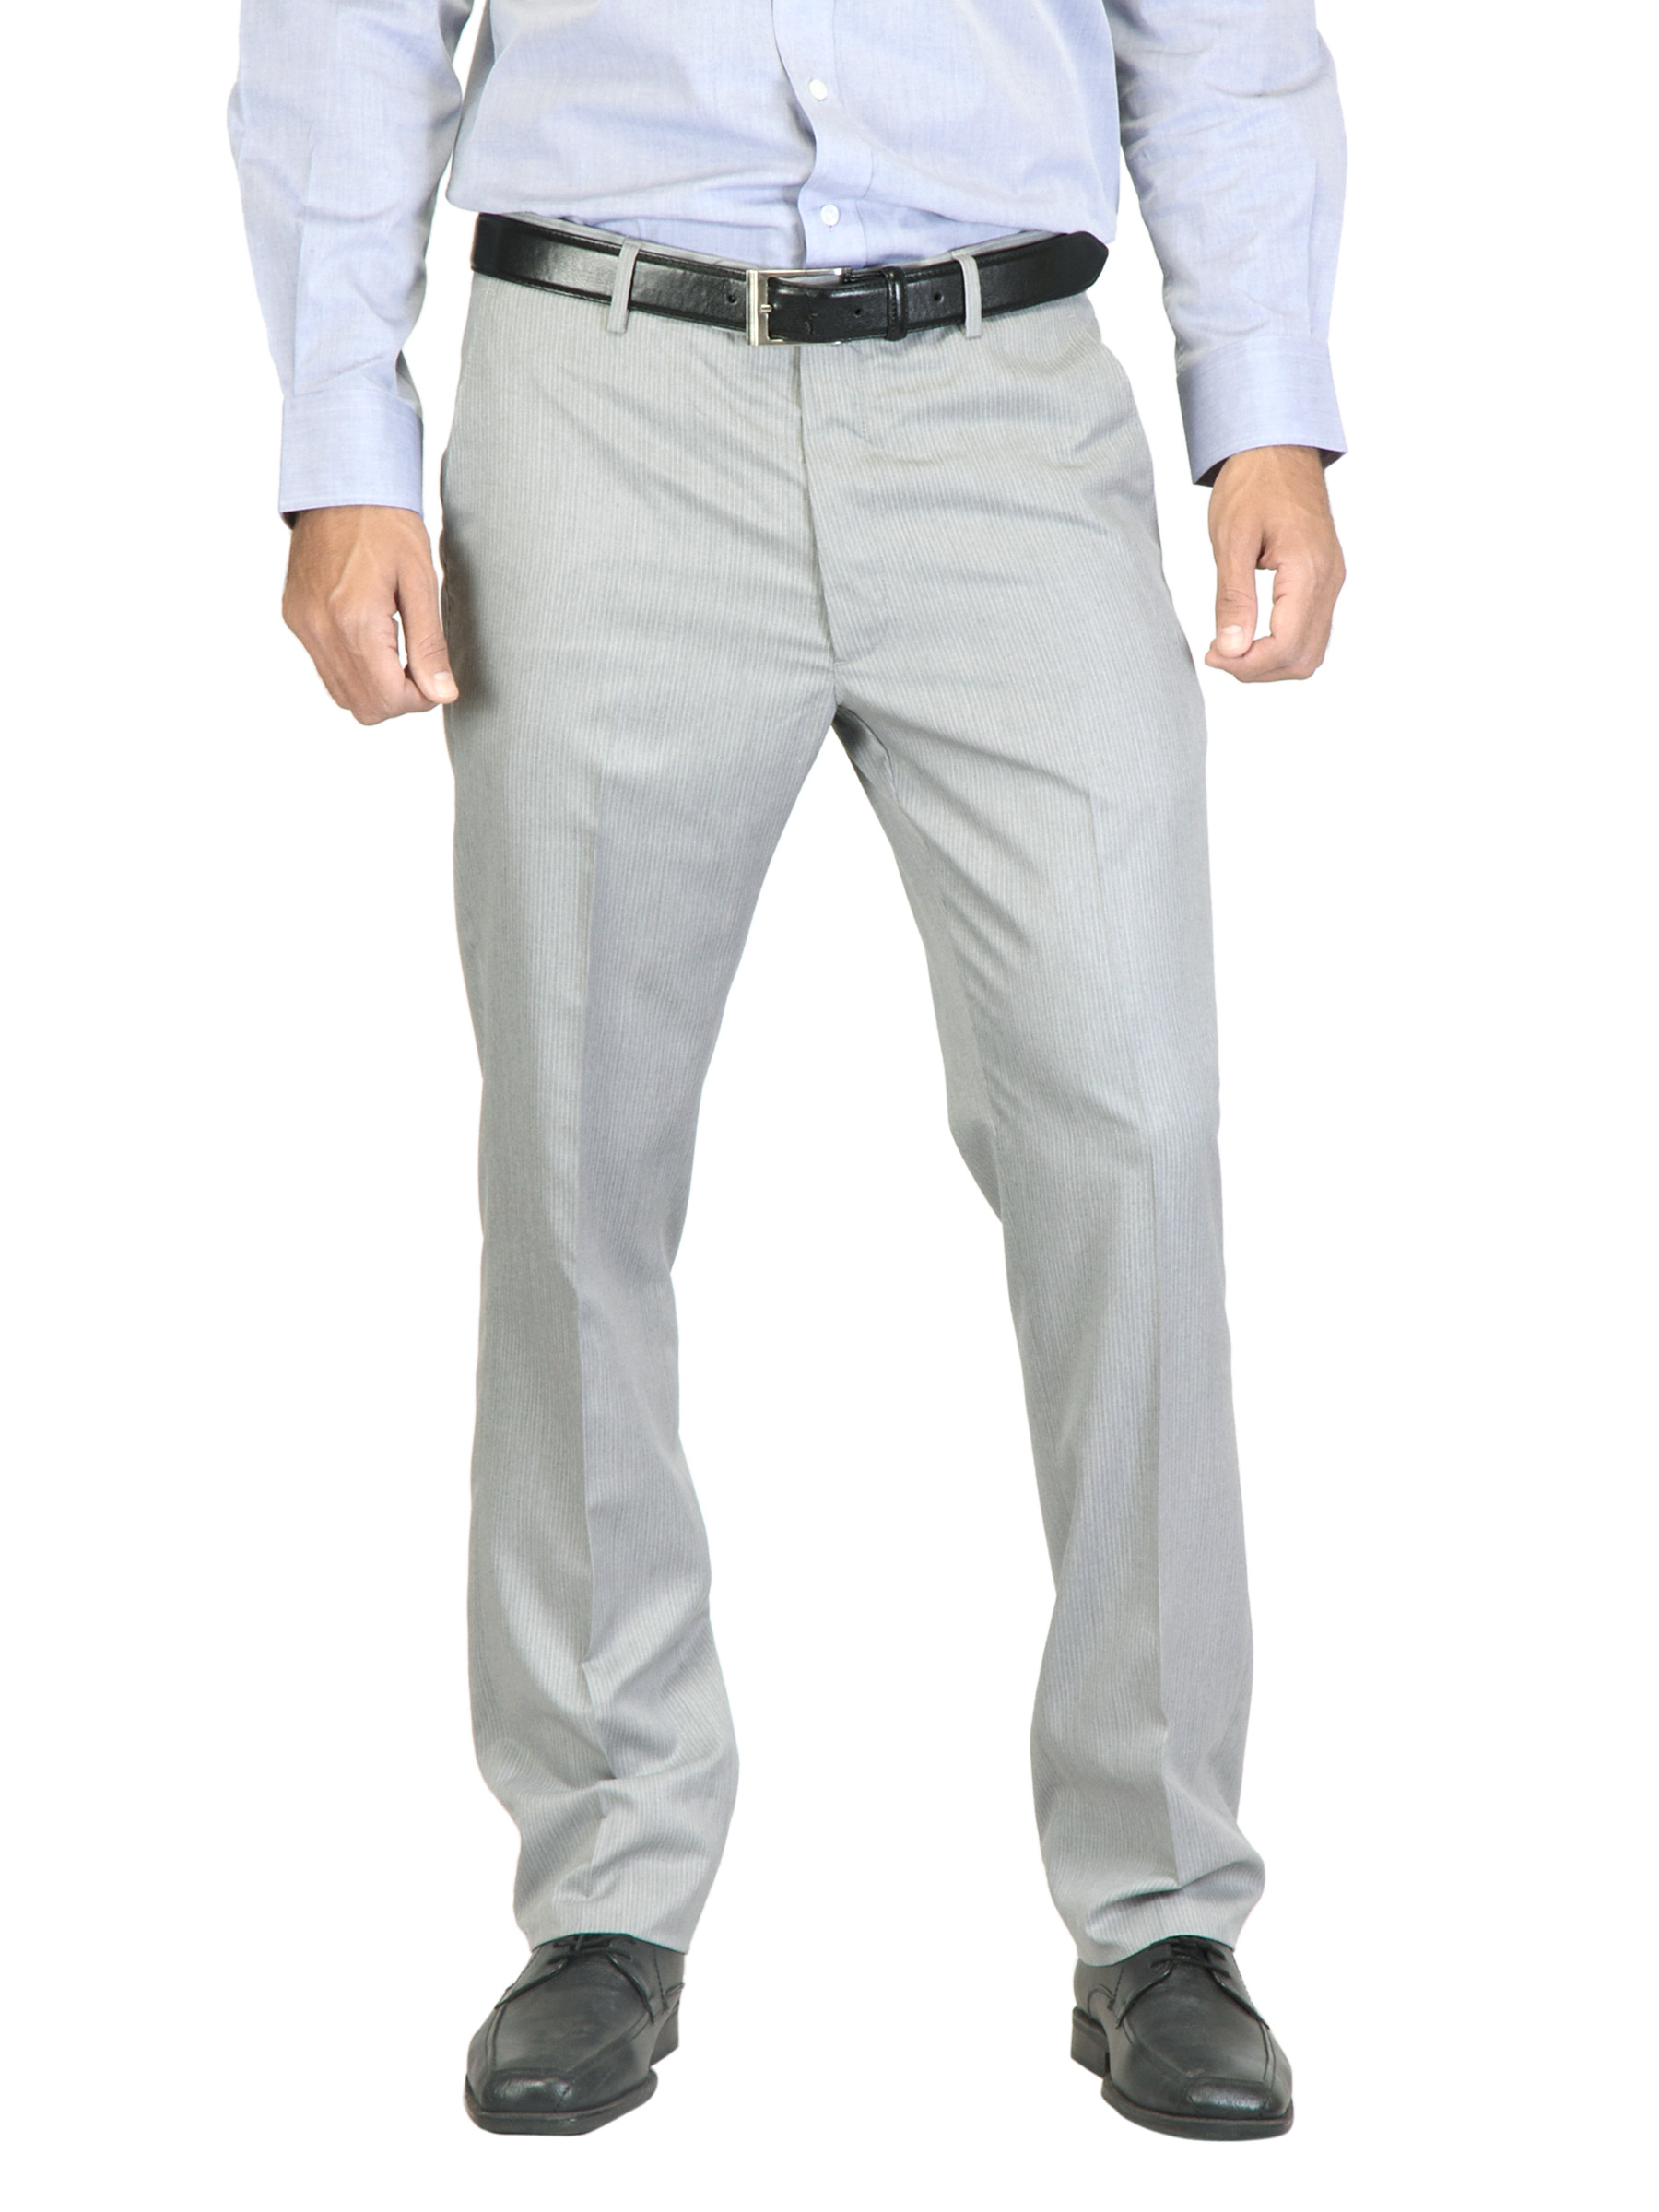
Arrow Men Grey Striped Trousers
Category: Apparel / Bottomwear / Trousers
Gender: Men
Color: Grey
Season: Summer 2013
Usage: Formal